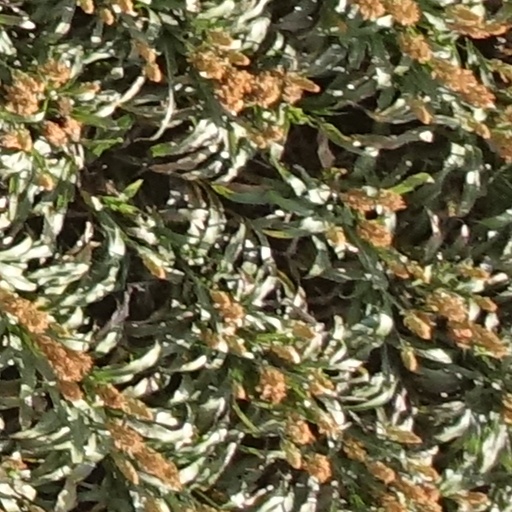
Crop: sorghum